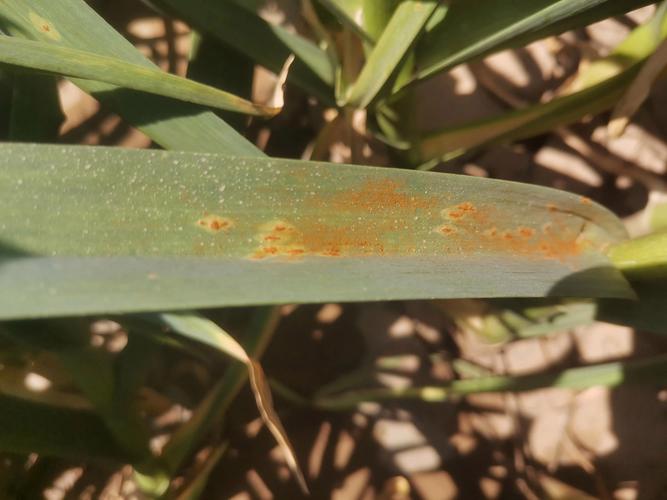
Plant: Garlic
Disease: garlic rust